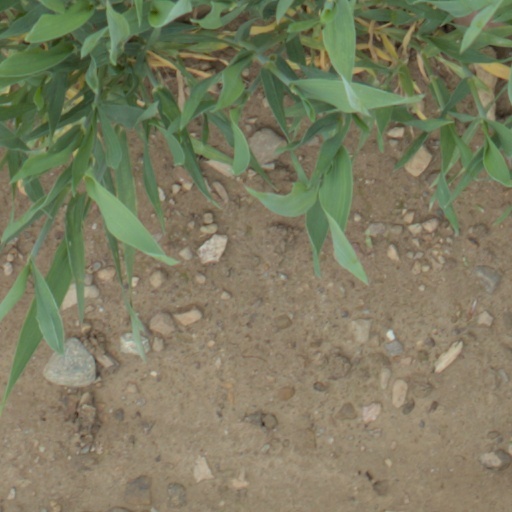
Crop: wheat